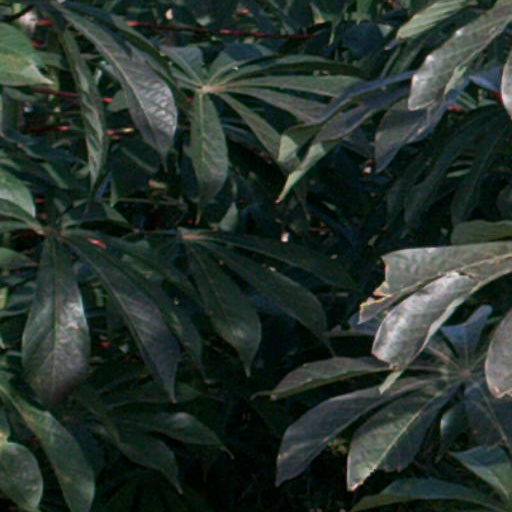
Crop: cassava